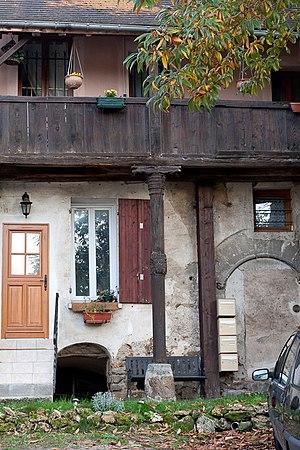
Morsang-sur-Orge - Pilier sculpté de la ferme de l'abbaye.
Cet article recense les monuments historiques de l'Essonne, en France.
Morsang-sur-Orge est une commune française située dans le département de l’Essonne en région Île-de-France.
Cet article recense les monuments historiques français classés en 1920.